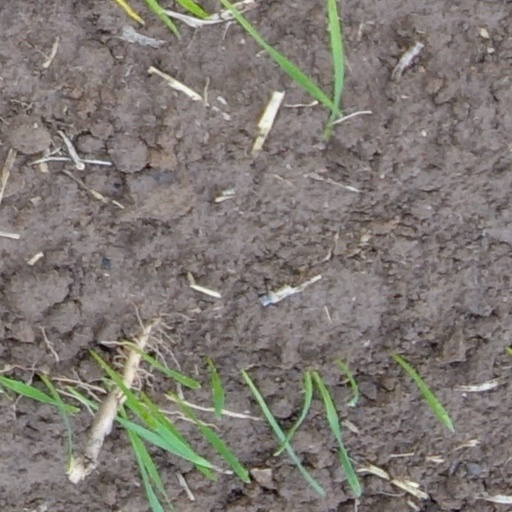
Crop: wheat